Teddy Yarosz

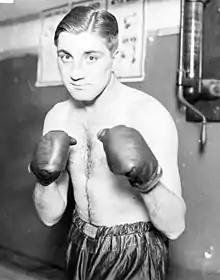
Vince Dundee

As a rising star, Yarosz was featured on the cover of the January 1934 issue of The Ring magazine. He took the NYSAC World Middleweight Title and National Boxing Association World Middleweight Title with a fifteen-round decision over Vince Dundee before a crowd of 28,000 at Forbes Field, on 11 September 1934 in his native Pittsburgh. The bout was close but somewhat dull due to too much wrestling and clinching, though Yarosz seemed to hold the lead in all but the late rounds when he looked visibly exhausted. Yarosz was awarded eight rounds to Dundee's four, with three even. He scored well with long range blows to the head of Dundee, who seemed to focus more on Yarosz's midsection. Dundee was down three times during the bout, once falling out of the ropes in round three.